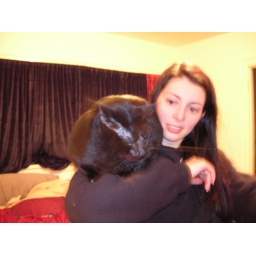
This cat likes to be sitting at the highest point in the room at all times.